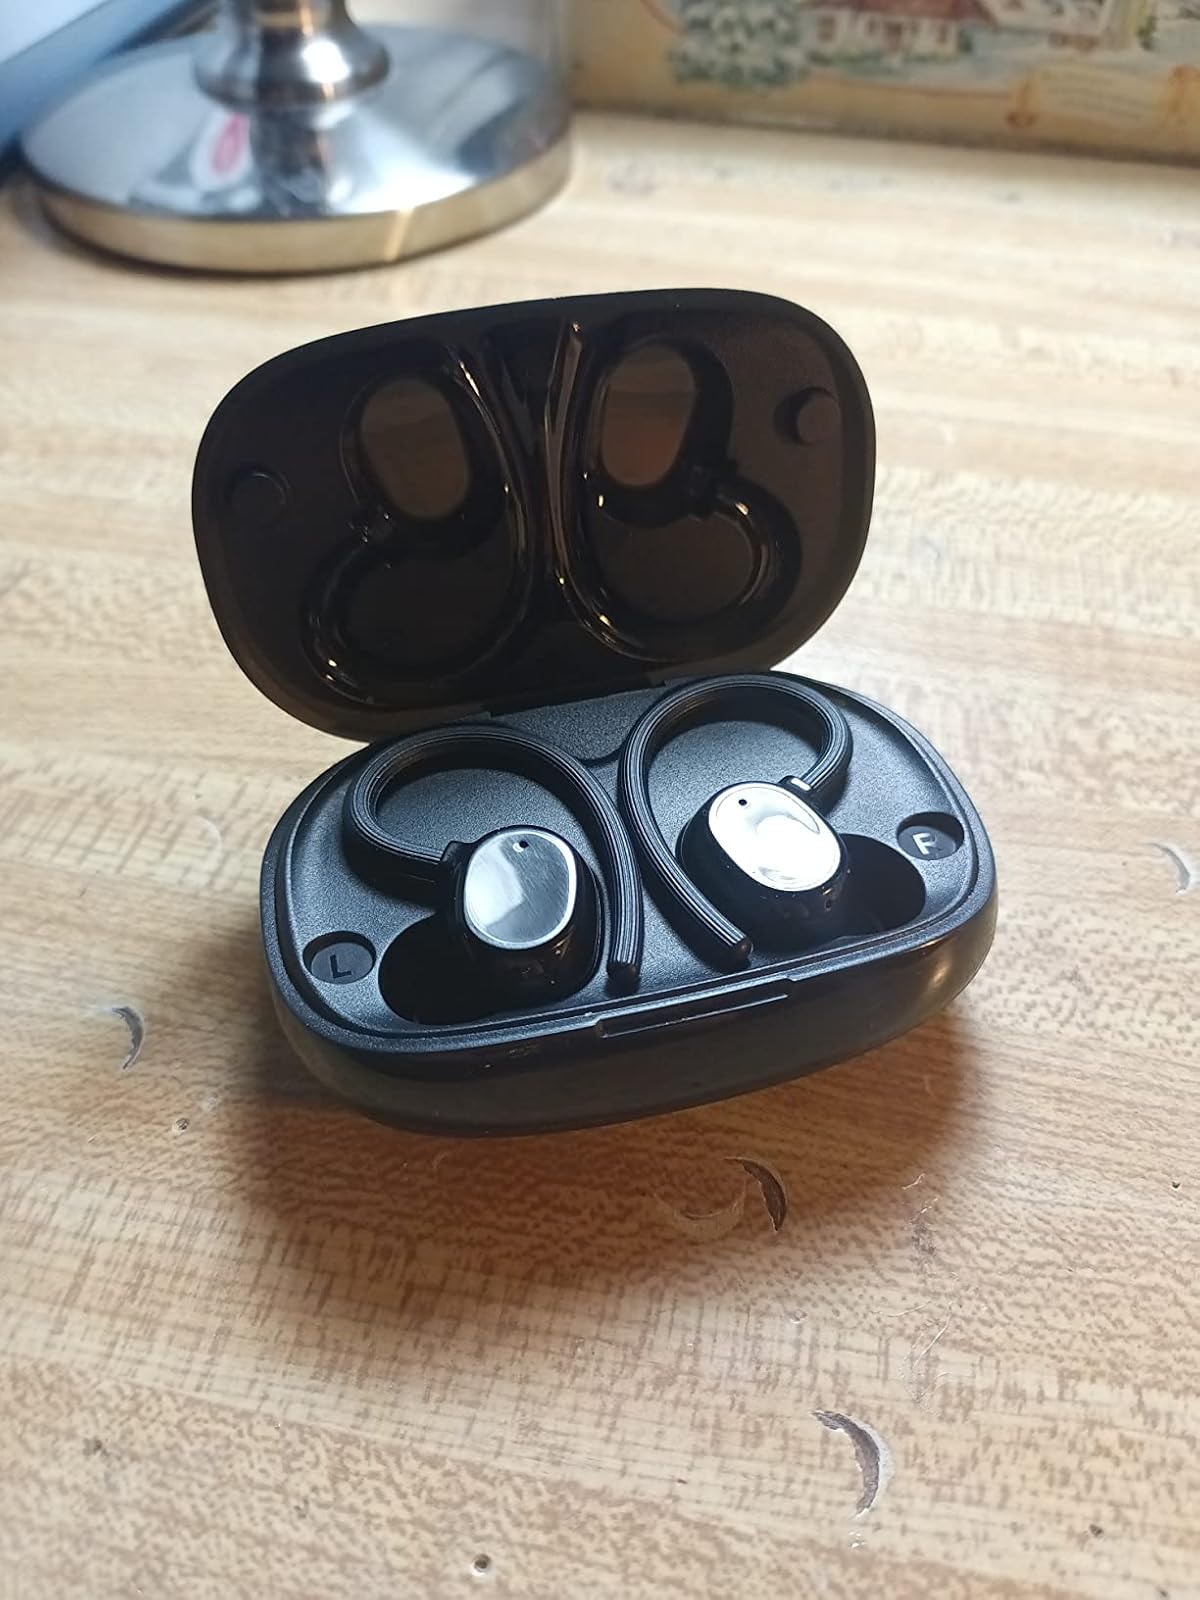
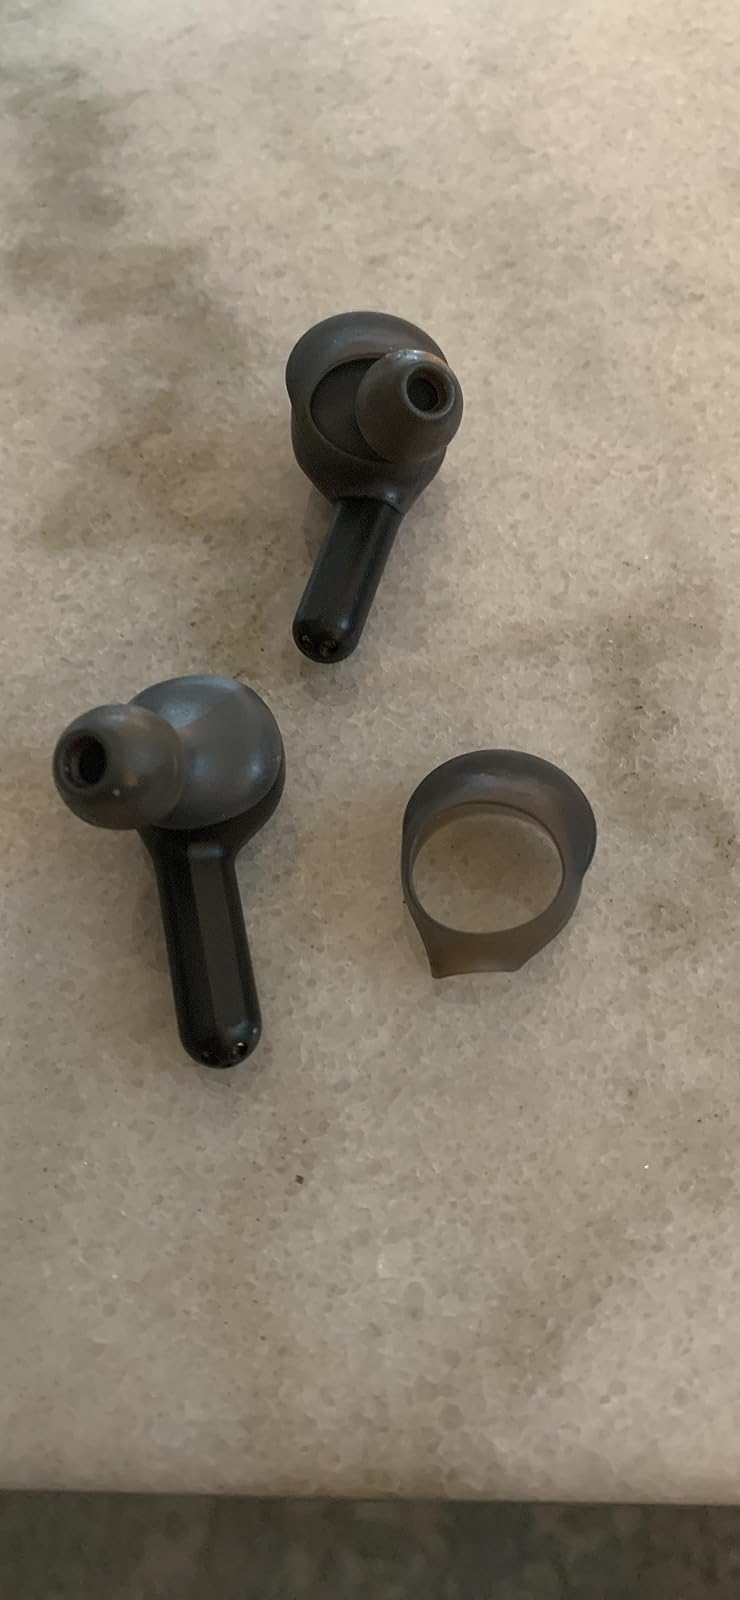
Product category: earbuds
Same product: no